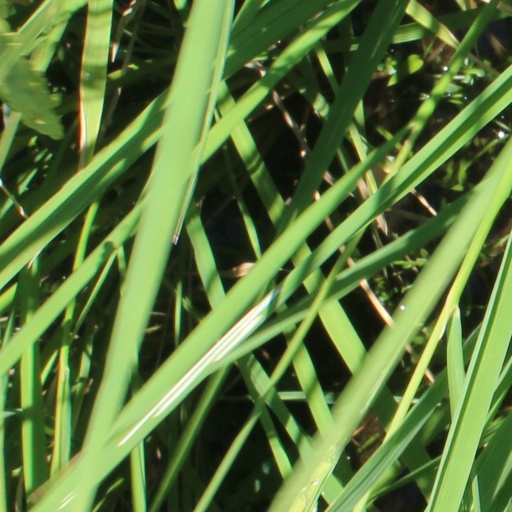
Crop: rice